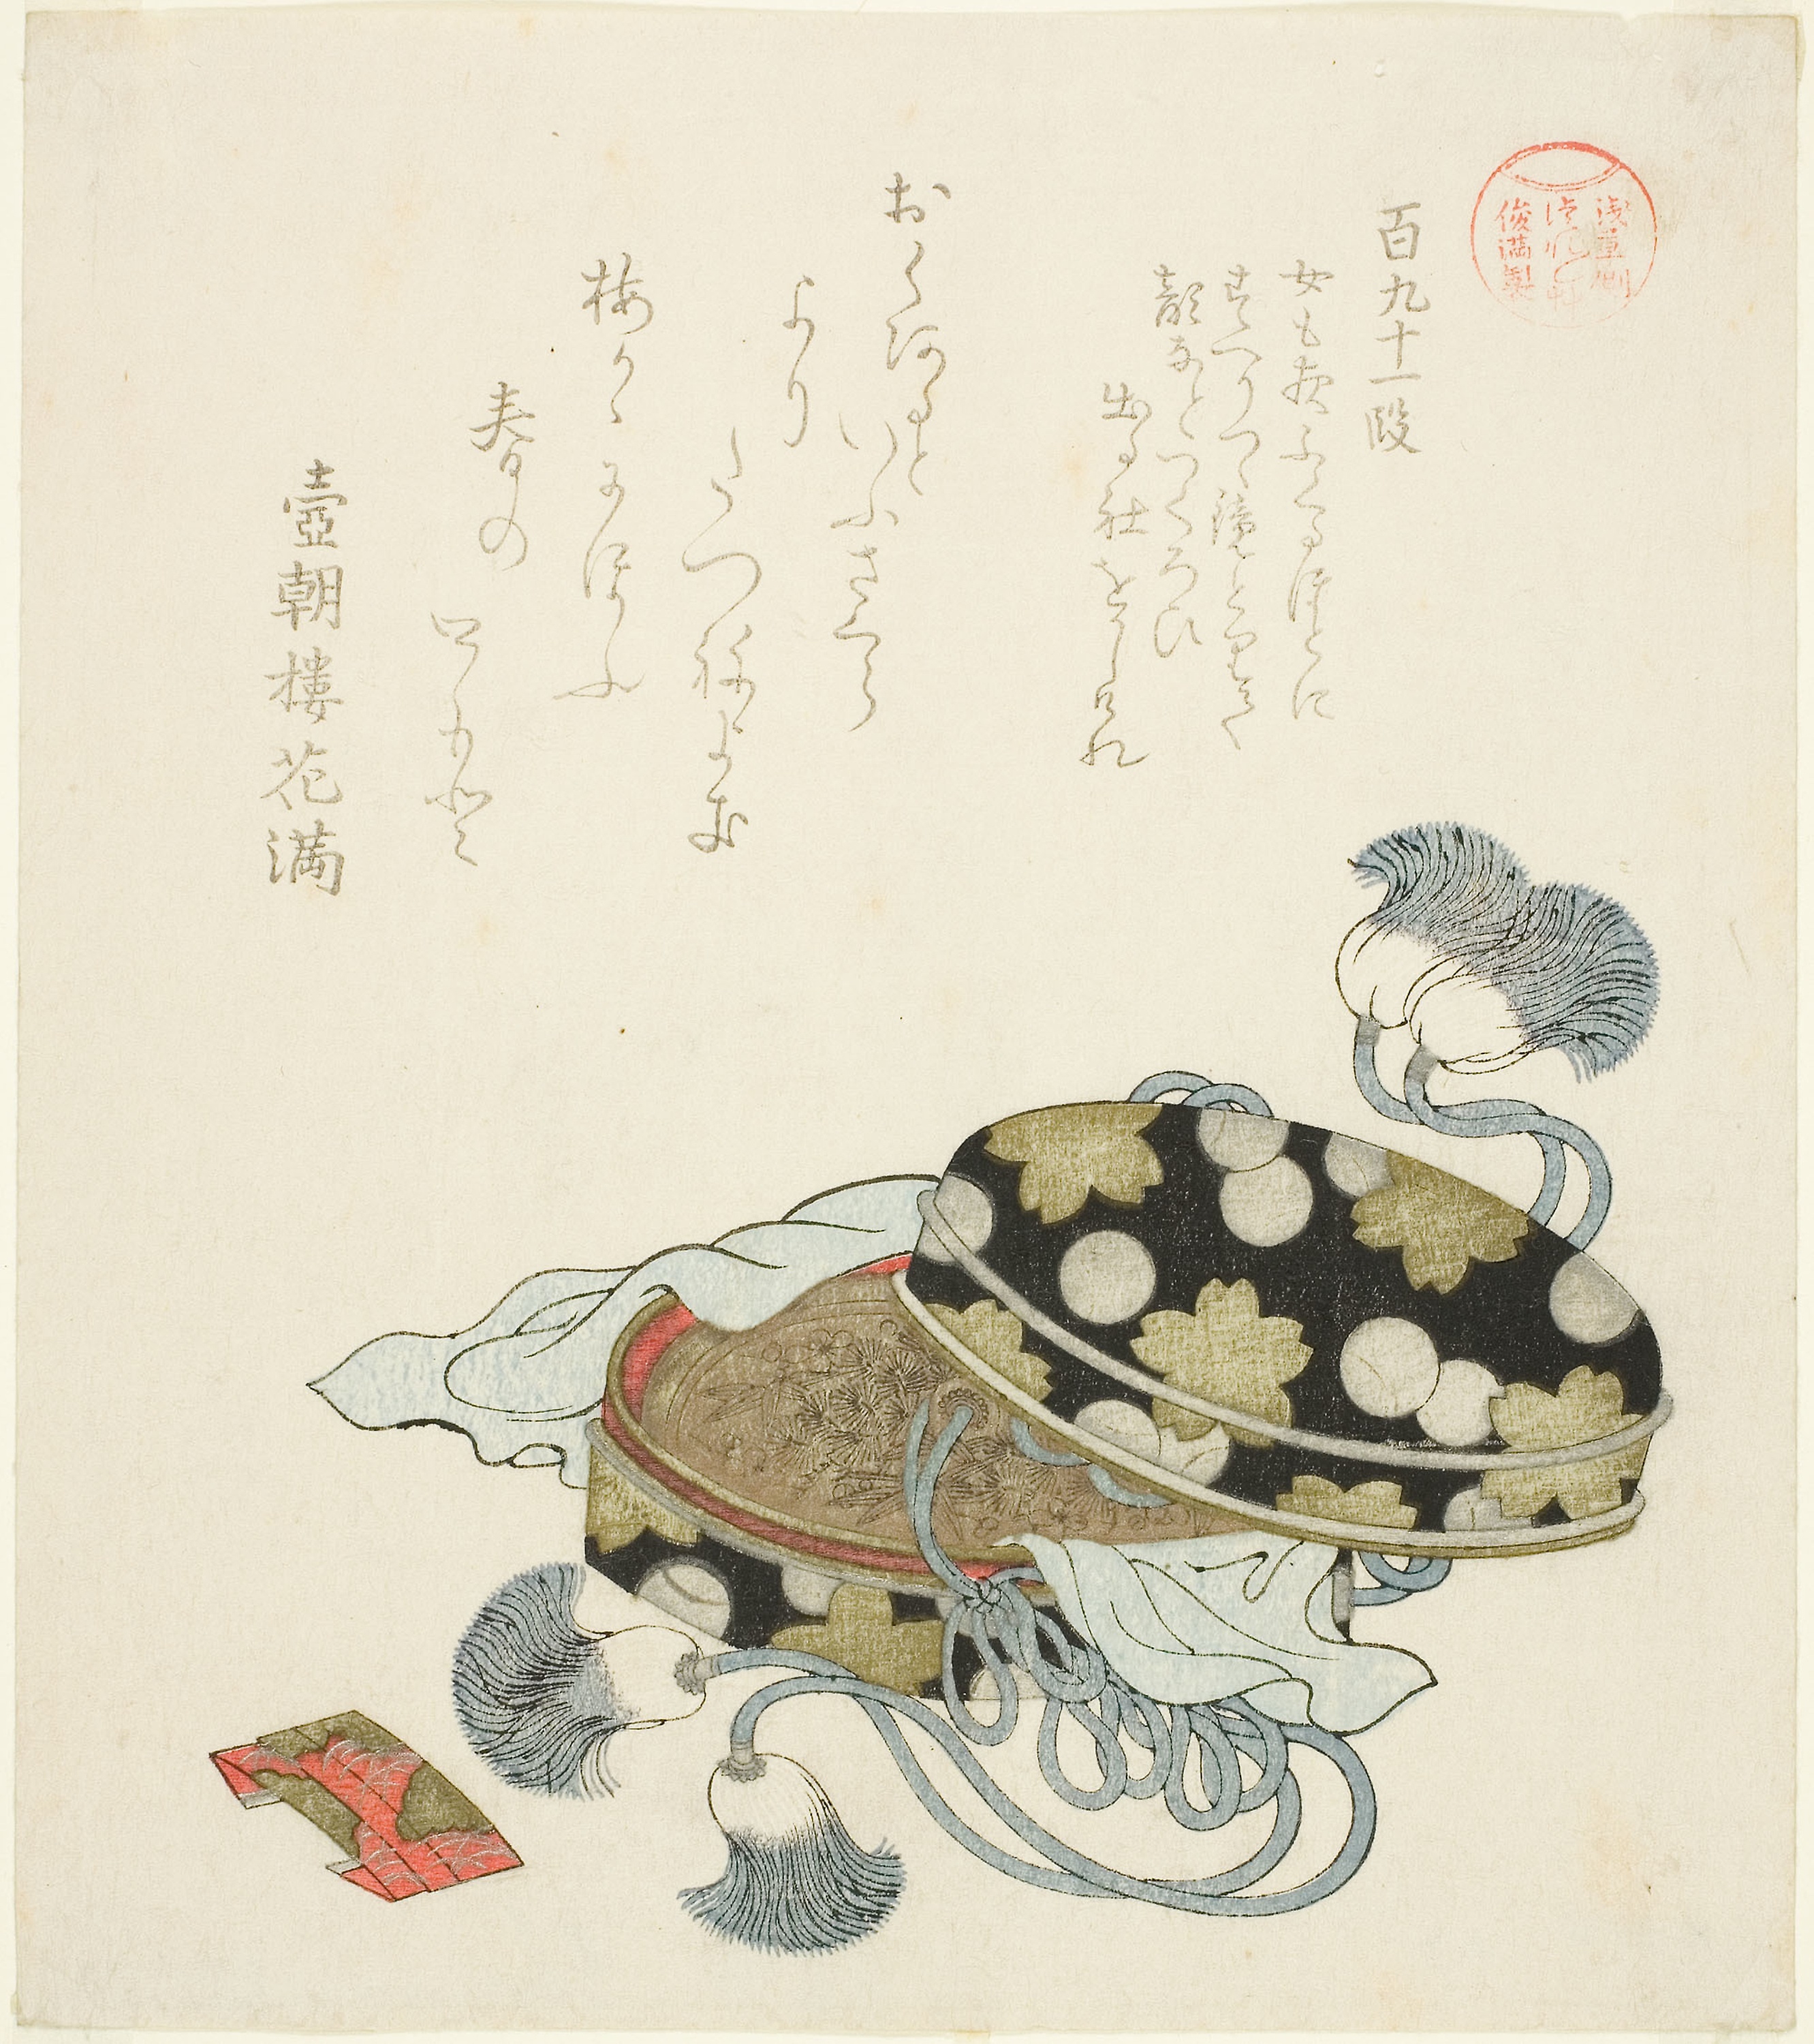
illustration, organism, art